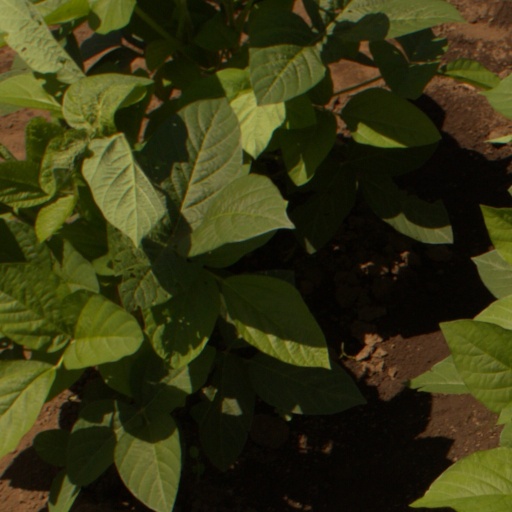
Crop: soybean